Expeditionary Fighting Vehicle

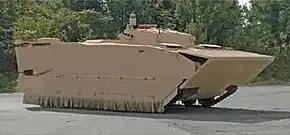
EFVC1

The EFVC1 was to have provided the same survival and mobility capabilities found in the EFVP1. The EFVC1 would have been employed as a tactical command post for maneuver unit commanders at the battalion and regimental level. The EFVC1 would have provided the supported commander and selected staff with the ability to communicate, via on-board communications, with senior, adjacent, and subordinate maneuver units. The EFVC1 was to be armed with only a 7.62 mm machine gun.